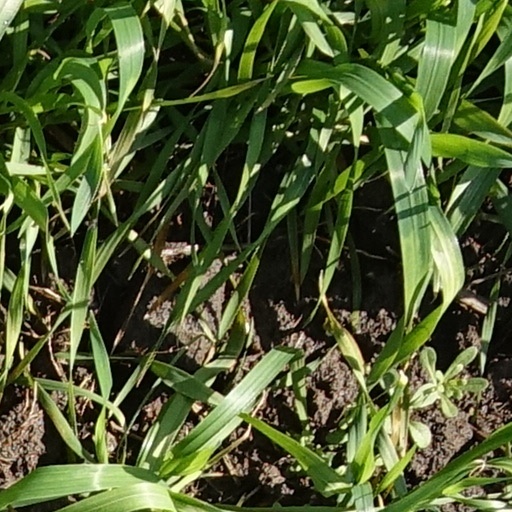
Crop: wheat